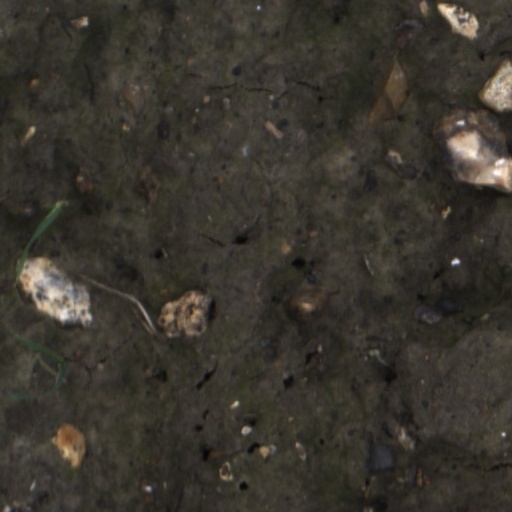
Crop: wheat